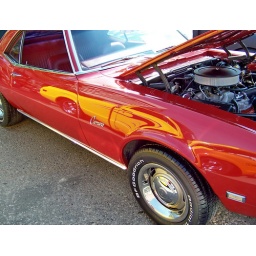
Red Camaro paint job with yellow car reflection. Seen at Cruise Weekend car show in downtown Saskatoon, Saskatchewan in August 2009.